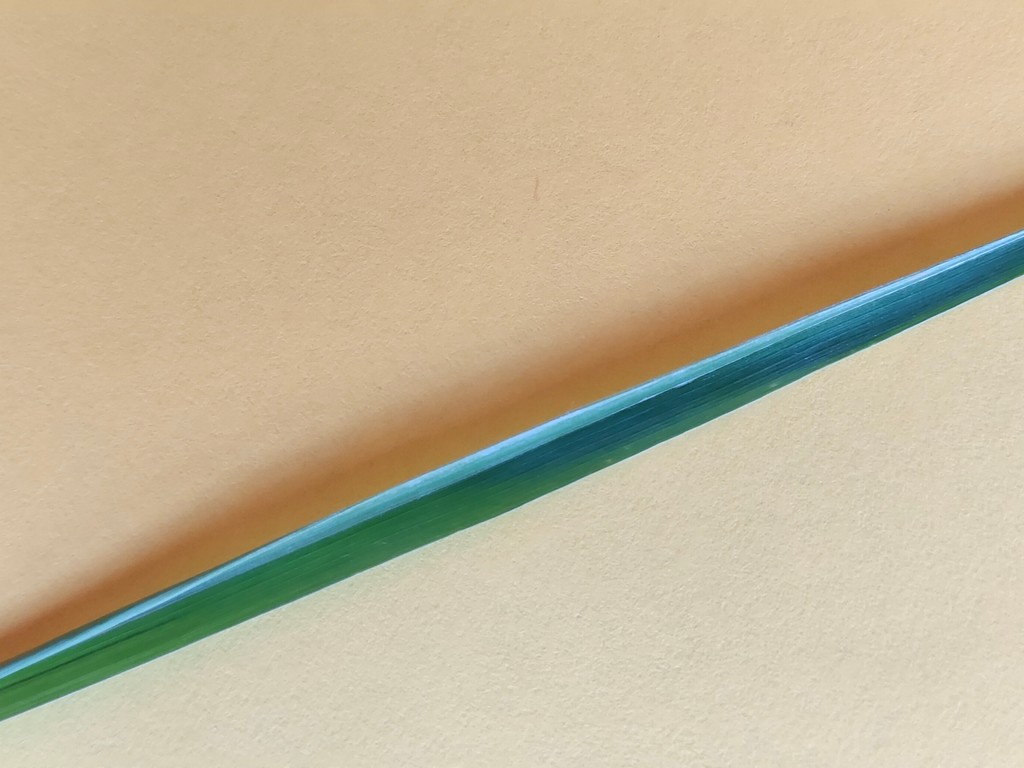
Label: Healthy